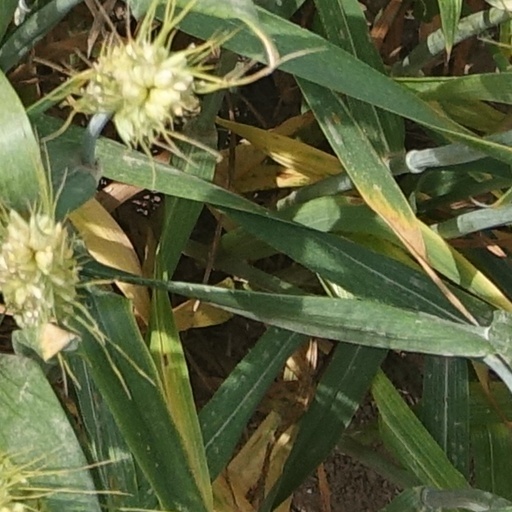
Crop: wheat